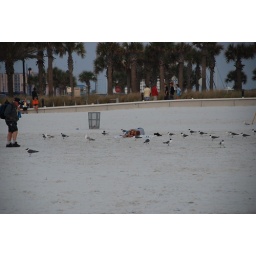
beach lovers surrounded by birds n elderly